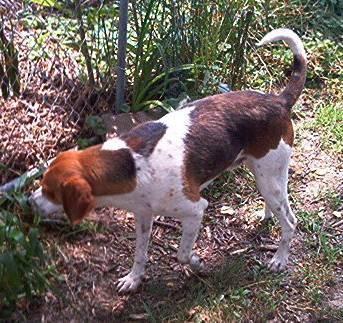
dog